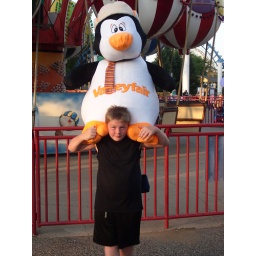
he won it by tossing little hollow ping pong balls into little dishes going around in water ...